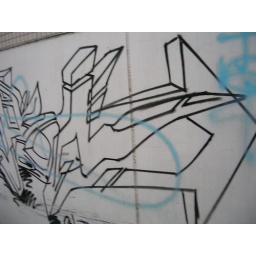
graffiti on a wall in this one street in tainan city, taiwan